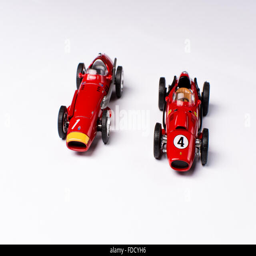
a scaled down model of a car shot on white background